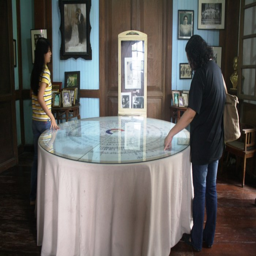
the round table shows the descendants of man and is updated yearly .